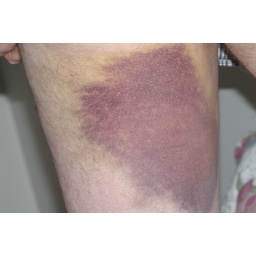
This hurt as I lay on the bathroom floor suffering in pain.